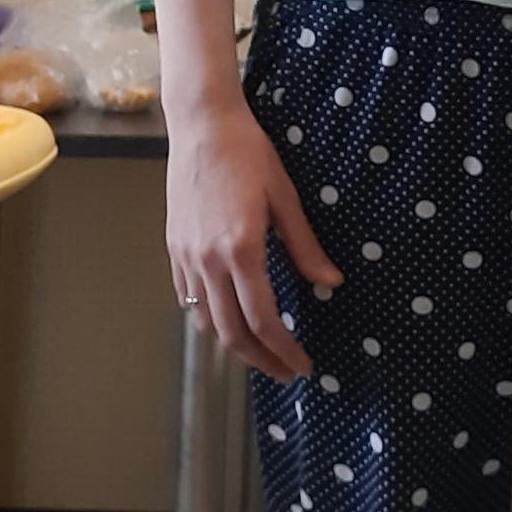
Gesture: no_gesture